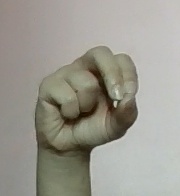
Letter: gaaf